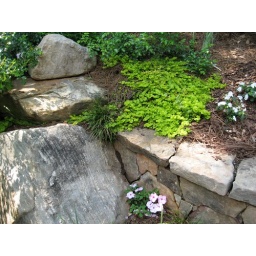
The stone wall ends in a natural placing of boulders ... with flowers &amp;amp; greenery sprouting in the crevices